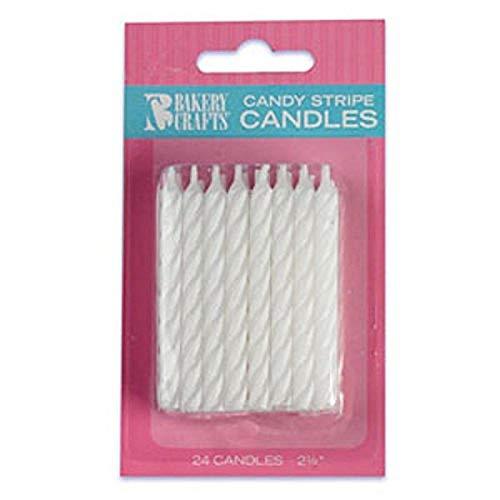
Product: Oasis Supply Candy Stripe Birthday Candles, 2.5-Inch, White
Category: Home & Kitchen | Home Décor | Candles & Holders | Candles | Specialty Candles | Birthday Candles
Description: Great Condition.
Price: $4.54